Solomon Islands

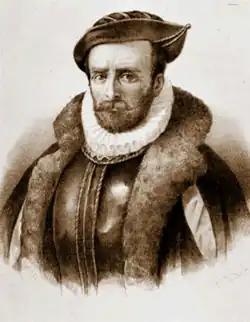
Álvaro de Mendaña de Neira (1542–1595), the first European to sight the Solomons

The Solomons were first settled by people coming from the Bismarck Islands and New Guinea during the Pleistocene era 30,000–28,000 BC, based on archaeological evidence found at Kilu Cave on Buka Island in the Autonomous Region of Bougainville, Papua New Guinea. At this point sea levels were lower and Buka and Bougainville were physically joined to the southern Solomons in one landmass ("Greater Bougainville"), though it is unclear precisely how far south these early settlers spread as no other archaeological sites from this period have been found. As sea levels rose as the Ice Age ended 4000–3500 BC, the Greater Bougainville landmass split into the numerous islands that exist today. Evidence of later human settlements dating to 4500–2500 BC have been found at Poha Cave and Vatuluma Posovi Cave on Guadalcanal. The ethnic identity of these early peoples is unclear, though it is thought that the speakers of the Central Solomon languages (a self-contained language family unrelated to other languages spoken in the Solomons) likely represent the descendants of these earlier settlers.